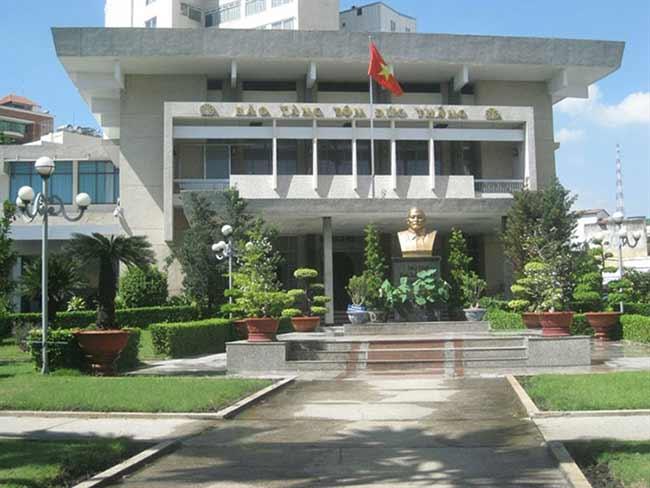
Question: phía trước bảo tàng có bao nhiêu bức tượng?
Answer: phía trước có một bức tượng